Football in Brazil

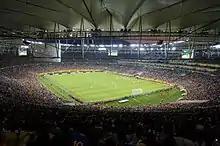
Night view of Maracanã Stadium, June 2013.

Football is the most popular sport in Brazil and a prominent part of the country's national identity. The Brazil national football team has won the FIFA World Cup five times, the most of any team, in 1958, 1962, 1970, 1994 and 2002. Brazil and Germany are the only teams to succeed in qualifying for all the World Cups for which they entered the qualifiers; Brazil is the only team to participate in every World Cup competition ever held. Brazil has also won an Olympic gold medal, at the 2016 Summer Olympics held in Rio de Janeiro and at the 2020 Summer Olympics in Tokyo. Brazil hosted the 1950 and 2014 FIFA World Cup. It also hosted the inaugural 2000 FIFA Club World Cup.